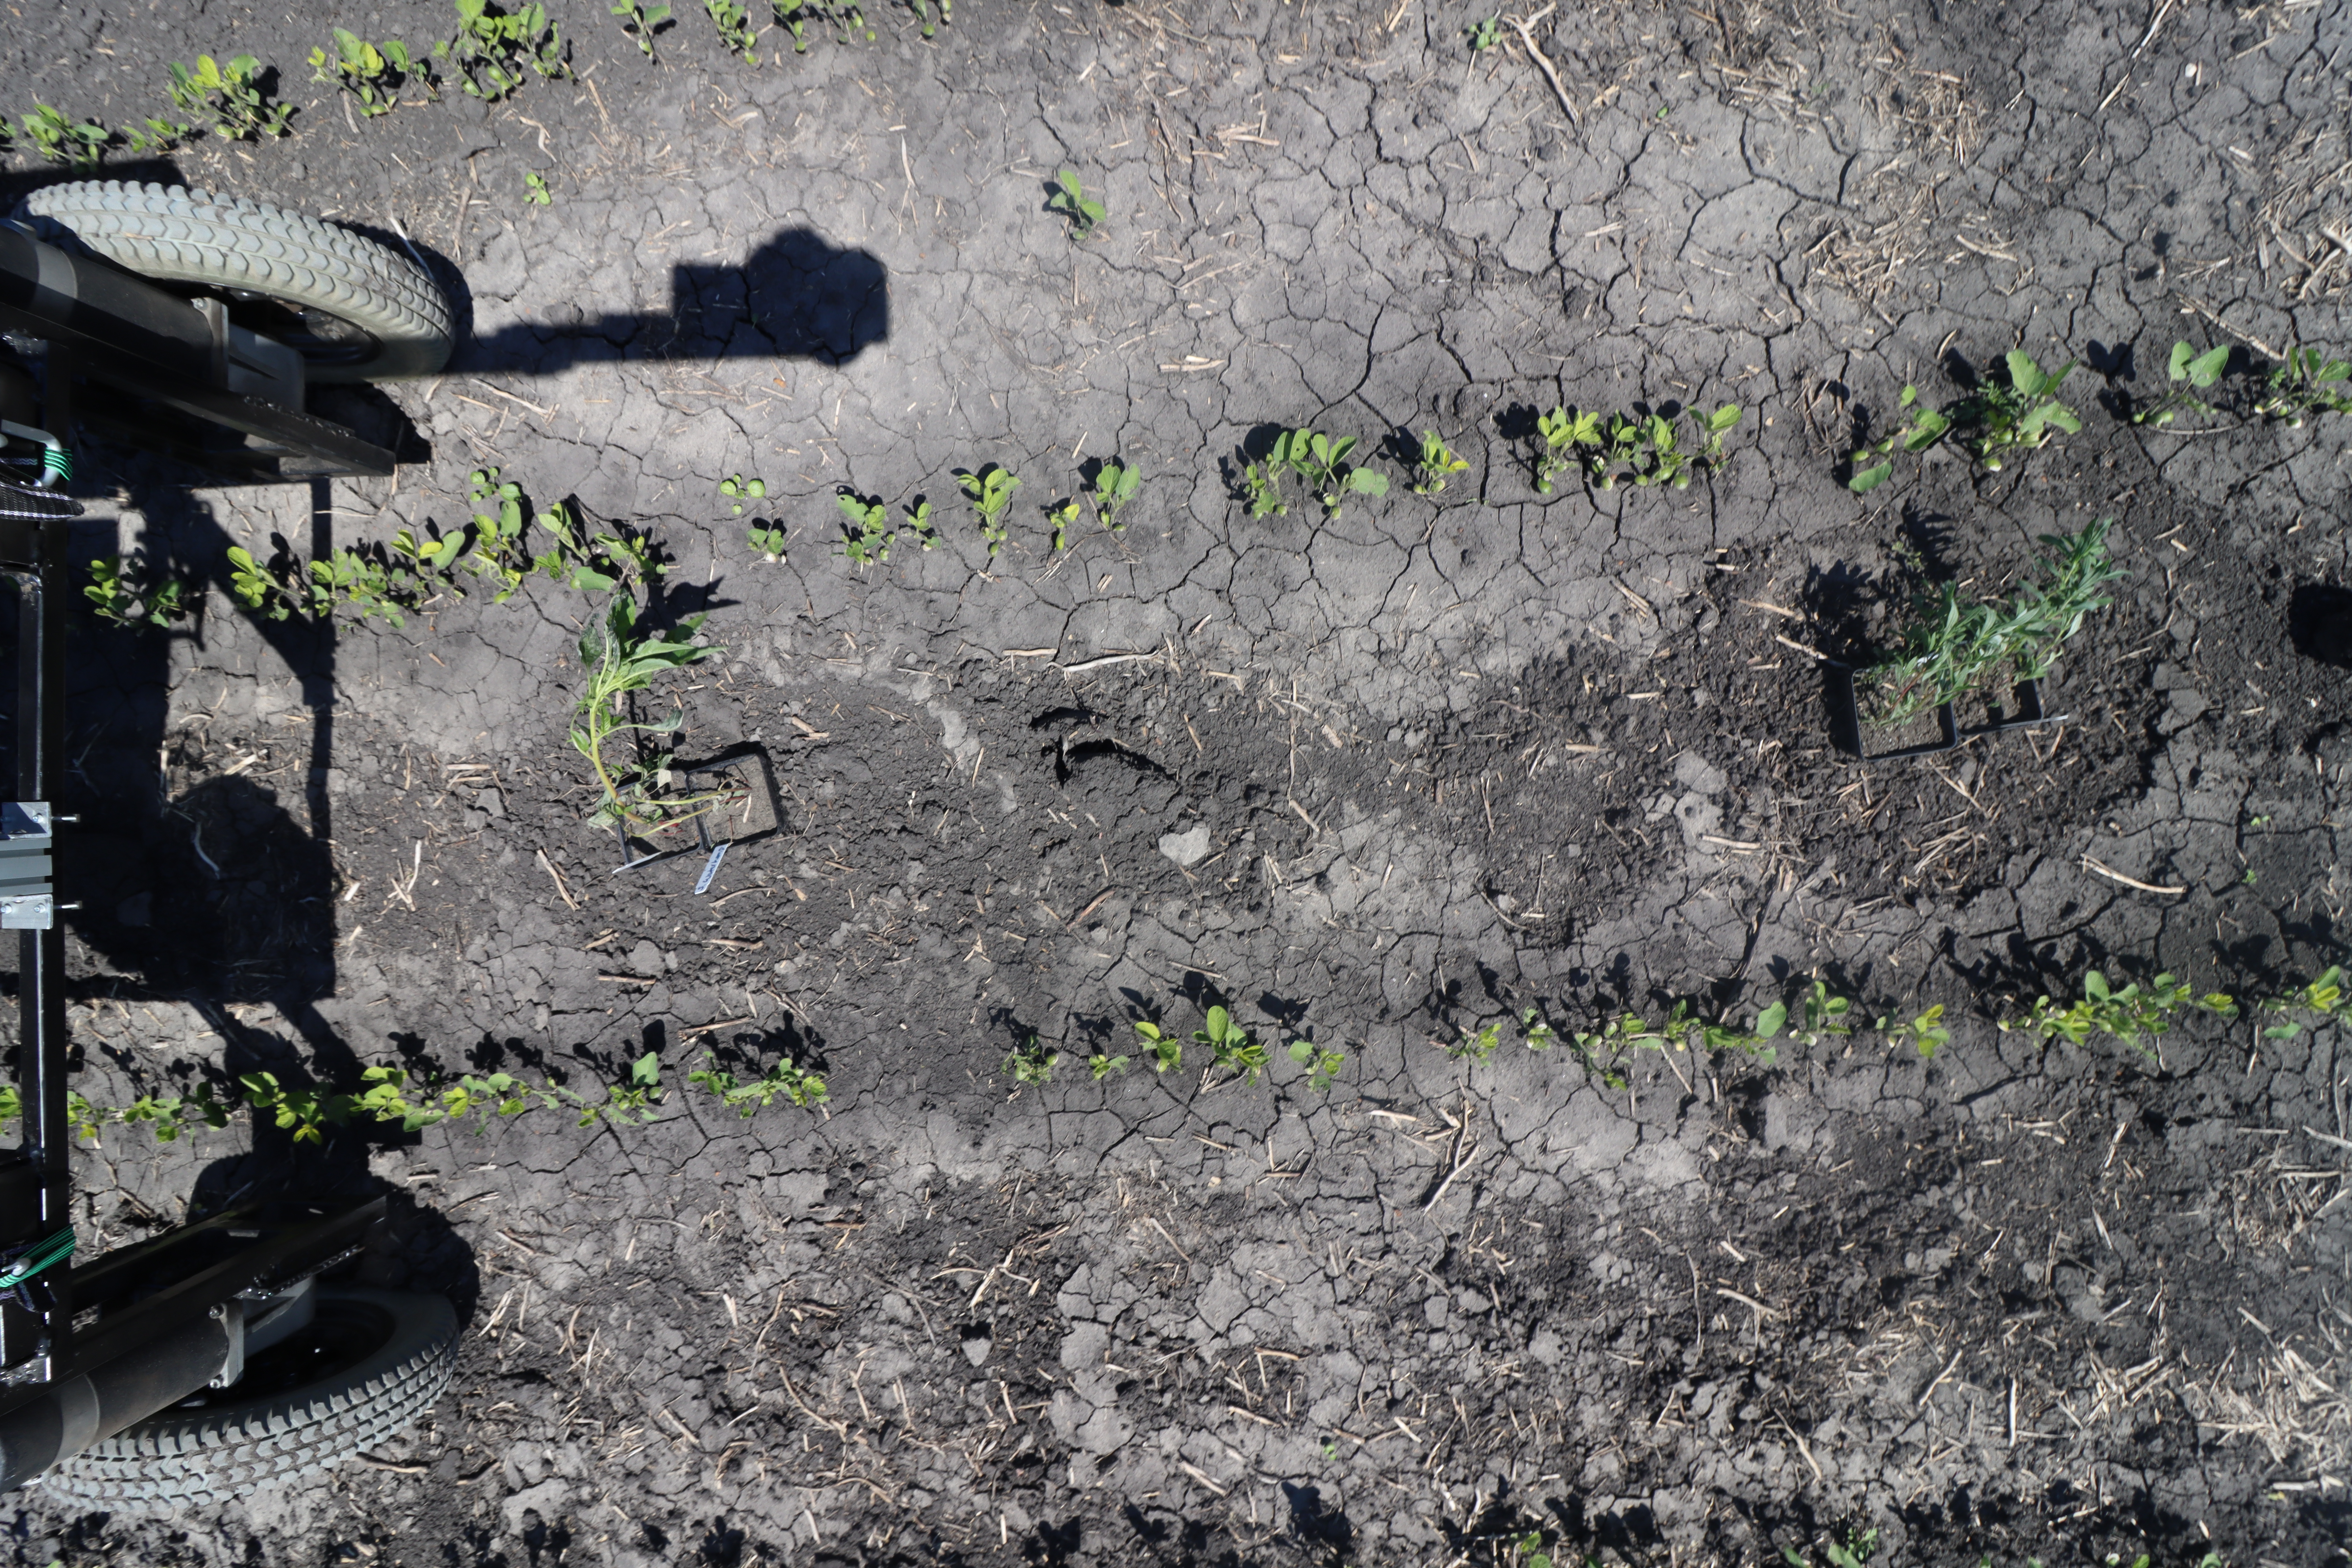
Crop: Soybean
Objects: Soybean, Soybean, Soybean, Soybean, Soybean, Soybean, Soybean, Soybean, Soybean, Soybean, Soybean, Soybean, Soybean, Soybean, Soybean, Soybean, Soybean, Soybean, Soybean, Soybean, Waterhemp, Kochia, Soybean, Soybean, Kochia, Kochia, Soybean, Soybean, Soybean, Soybean, Soybean, Soybean, Soybean, Soybean, Soybean, Soybean, Soybean, Soybean, Soybean, Soybean, Soybean, Soybean, Soybean, Soybean, Soybean, Soybean, Soybean, Soybean, Soybean, Soybean, Soybean, Soybean, Soybean, Soybean